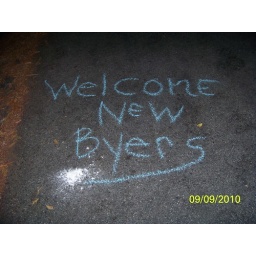
I assume our phonetically-challenged hare meant 'Buyers'. There was a yellow-tagged house beside the road